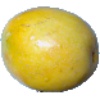
Label: Maracuja 1